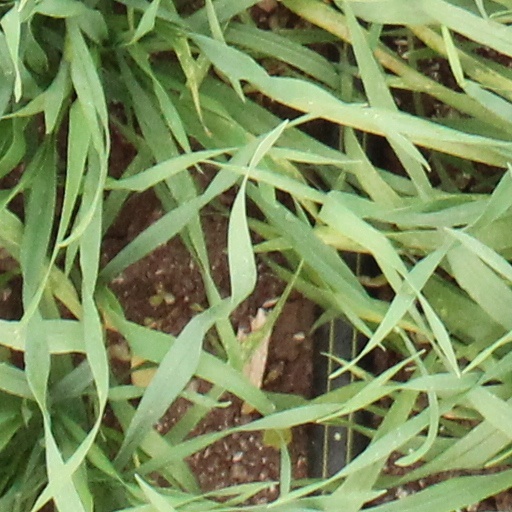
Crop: wheat